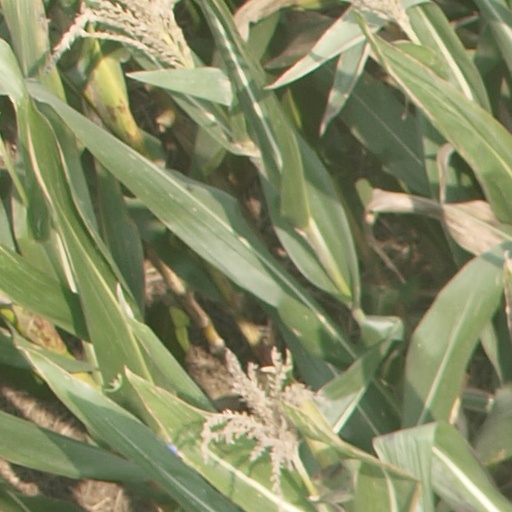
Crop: maize; corn